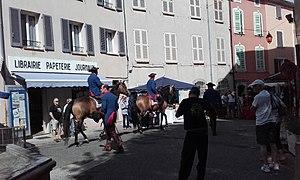
Var, Besse-sur-Issole, journée du 18e siècle le 15 juin 2019.
Besse-sur-Issole est une commune française située dans le département du Var, en région Provence-Alpes-Côte d'Azur.